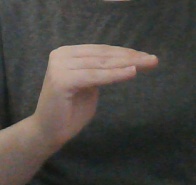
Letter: haa